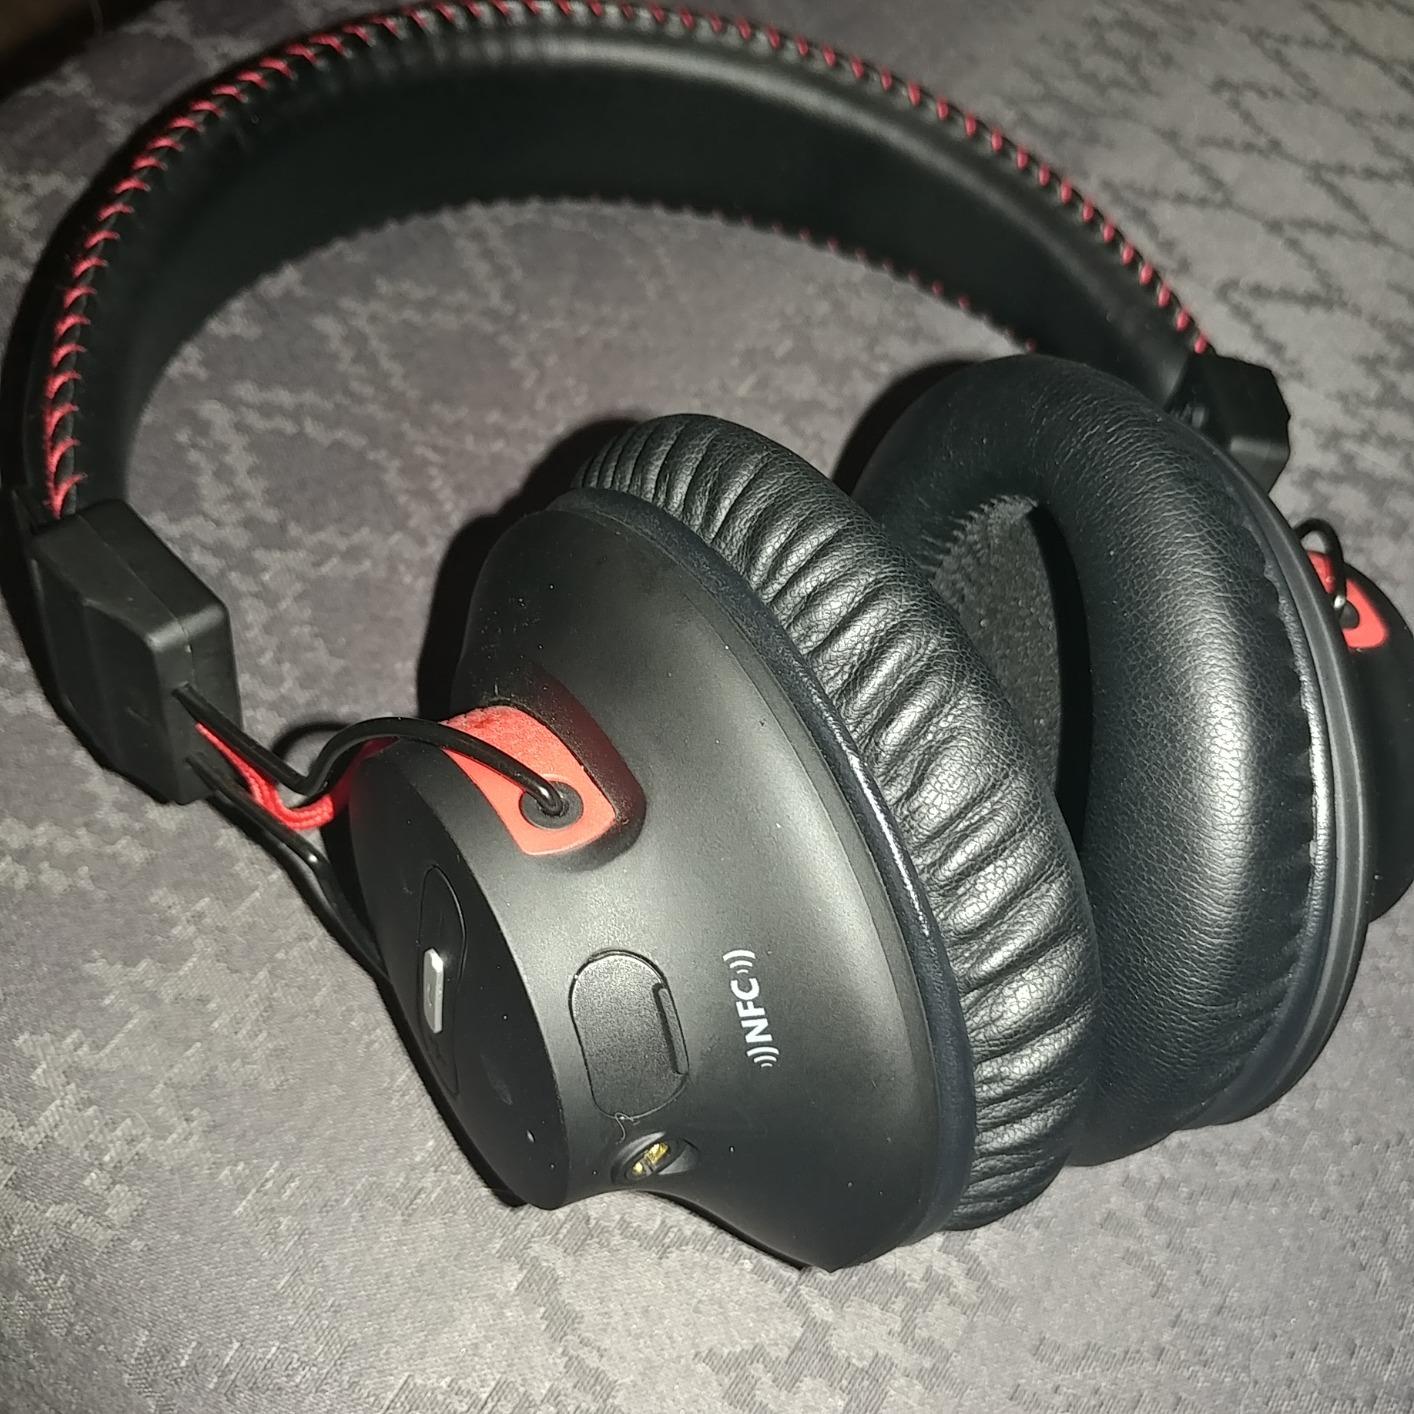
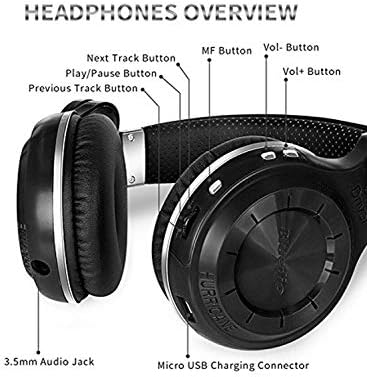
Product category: headphones
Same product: no